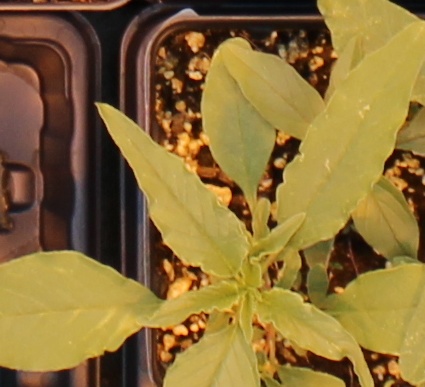
Label: Waterhemp